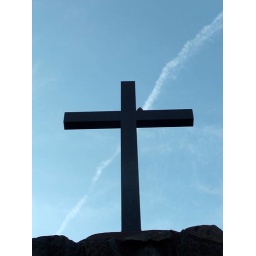
main cross over the cementary hill